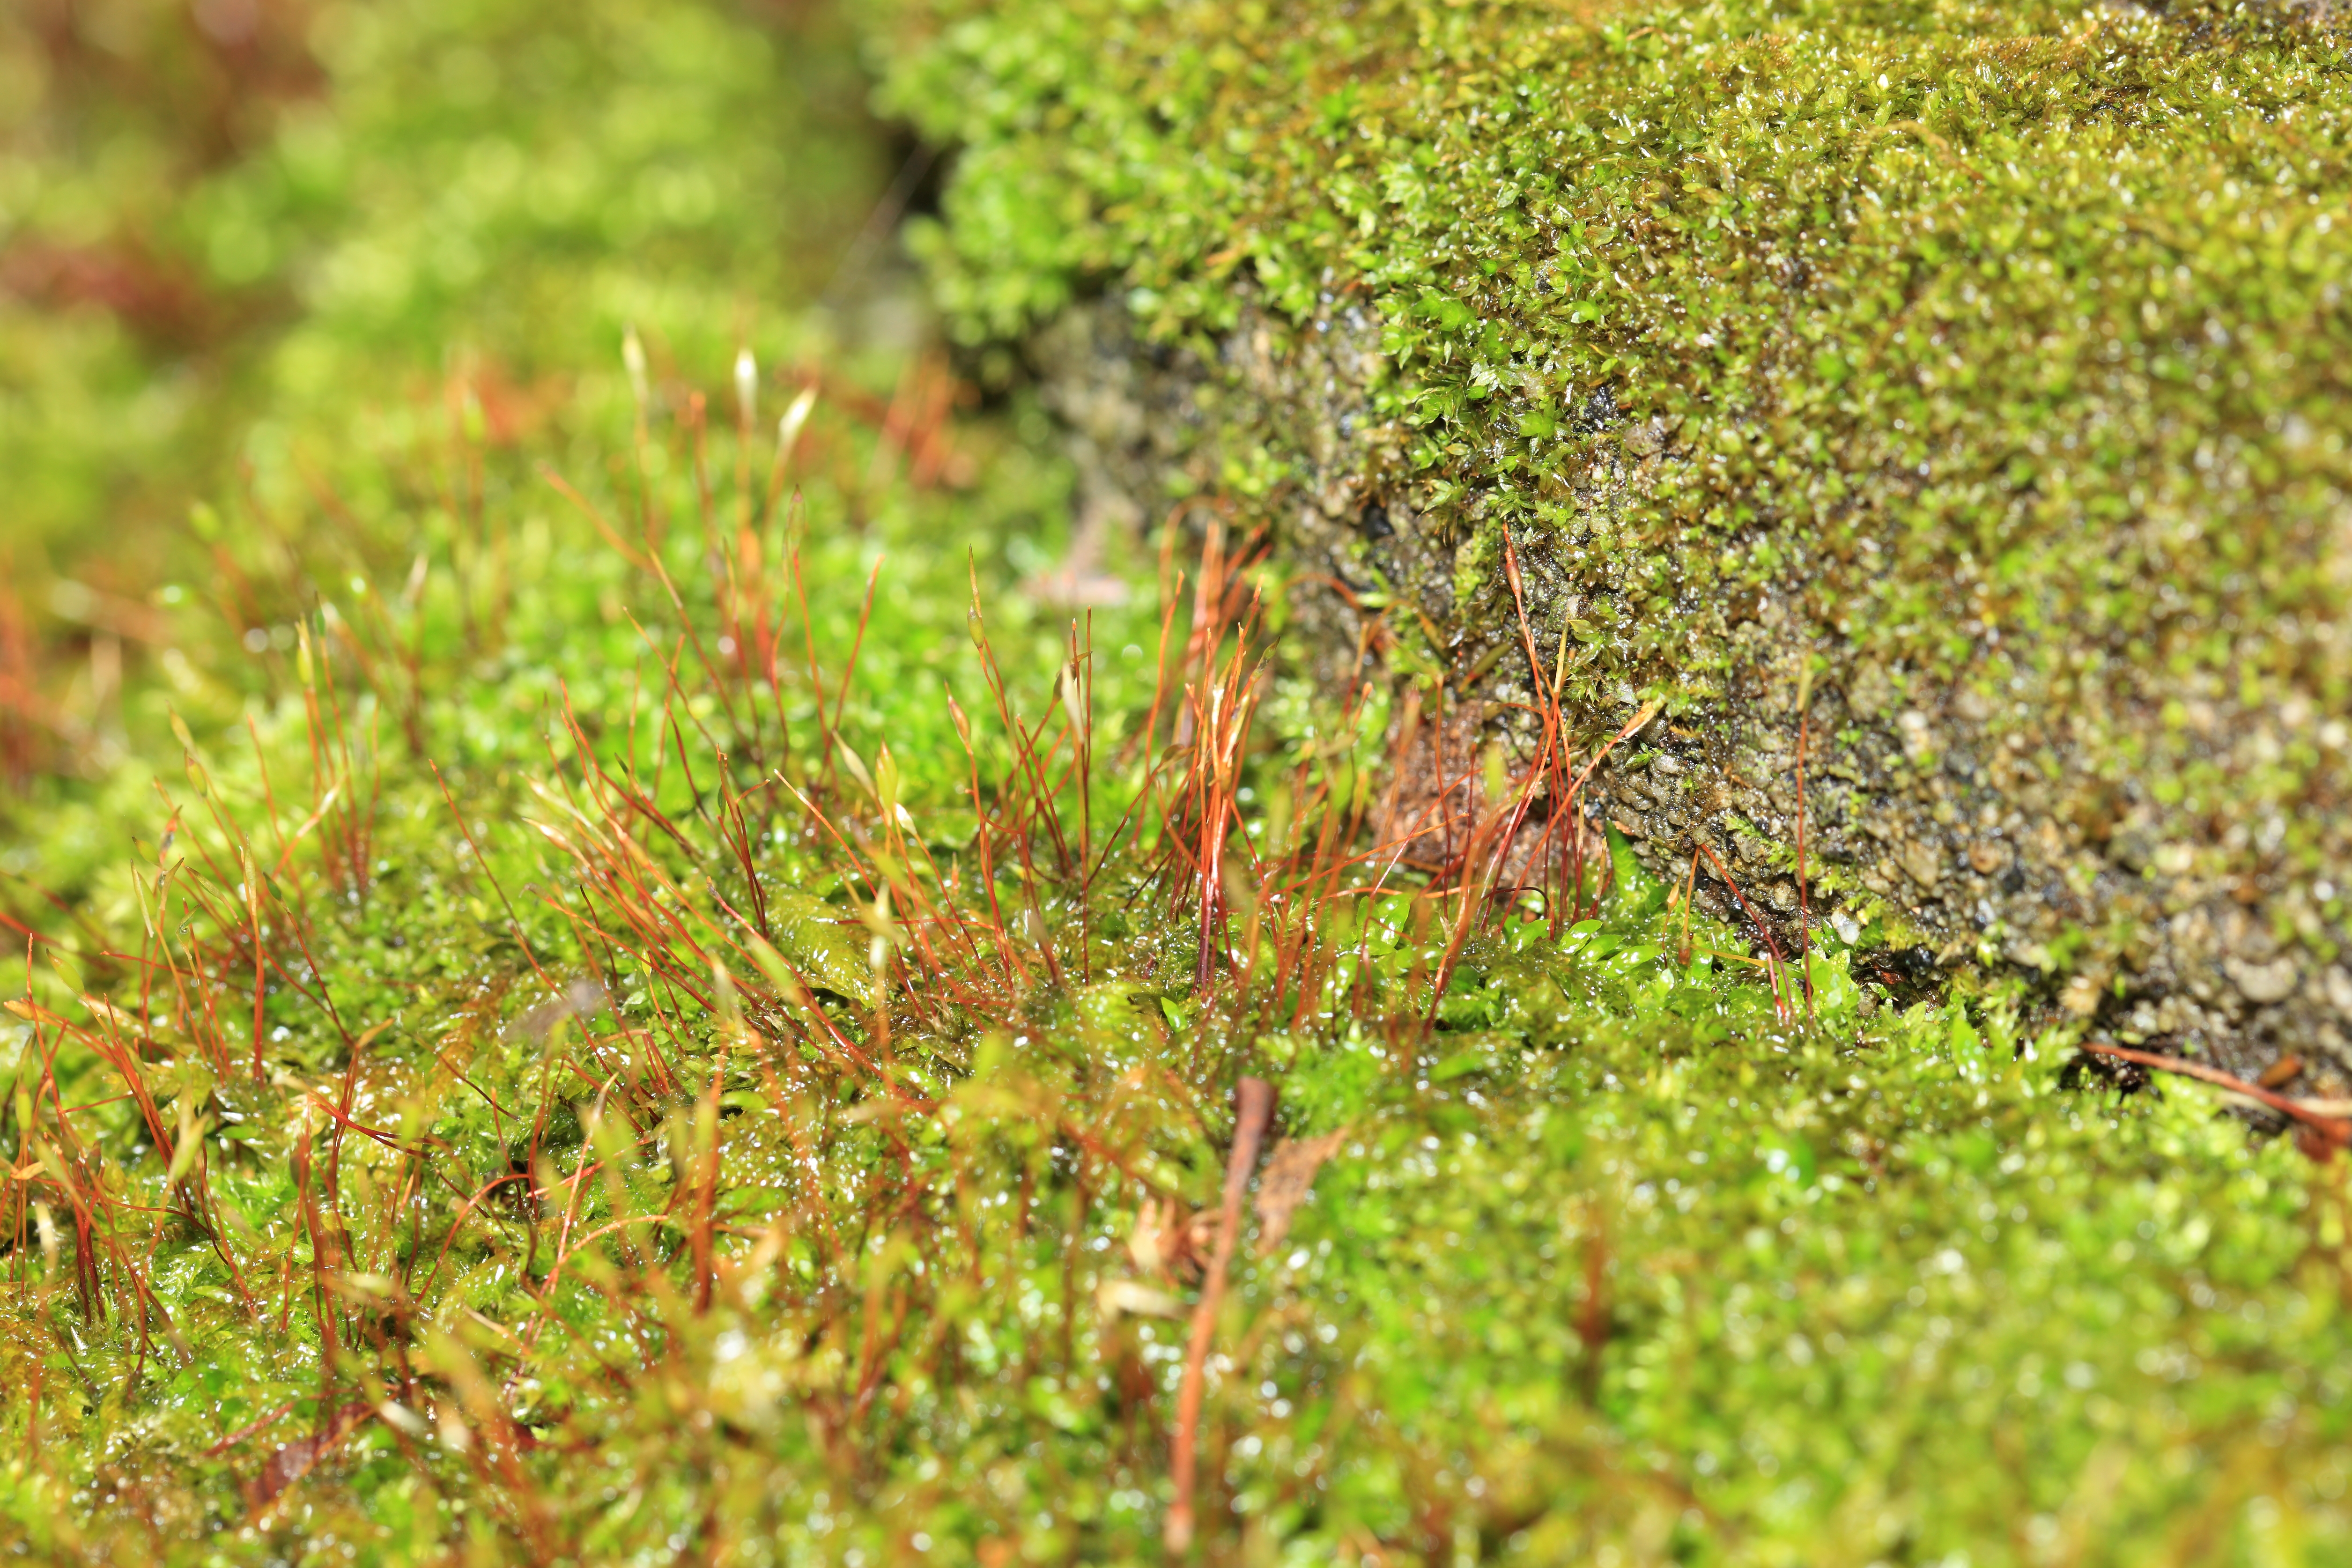
forest, grass, plant, lawn, meadow, sunlight, leaf, flower, moss, green, high, autumn, soil, flora, vegetation, shrub, deciduous, 5d, hires, woodland, habitat, markii, hi, res, resolution, natural environment, grass family, land plant, non vascular land plant